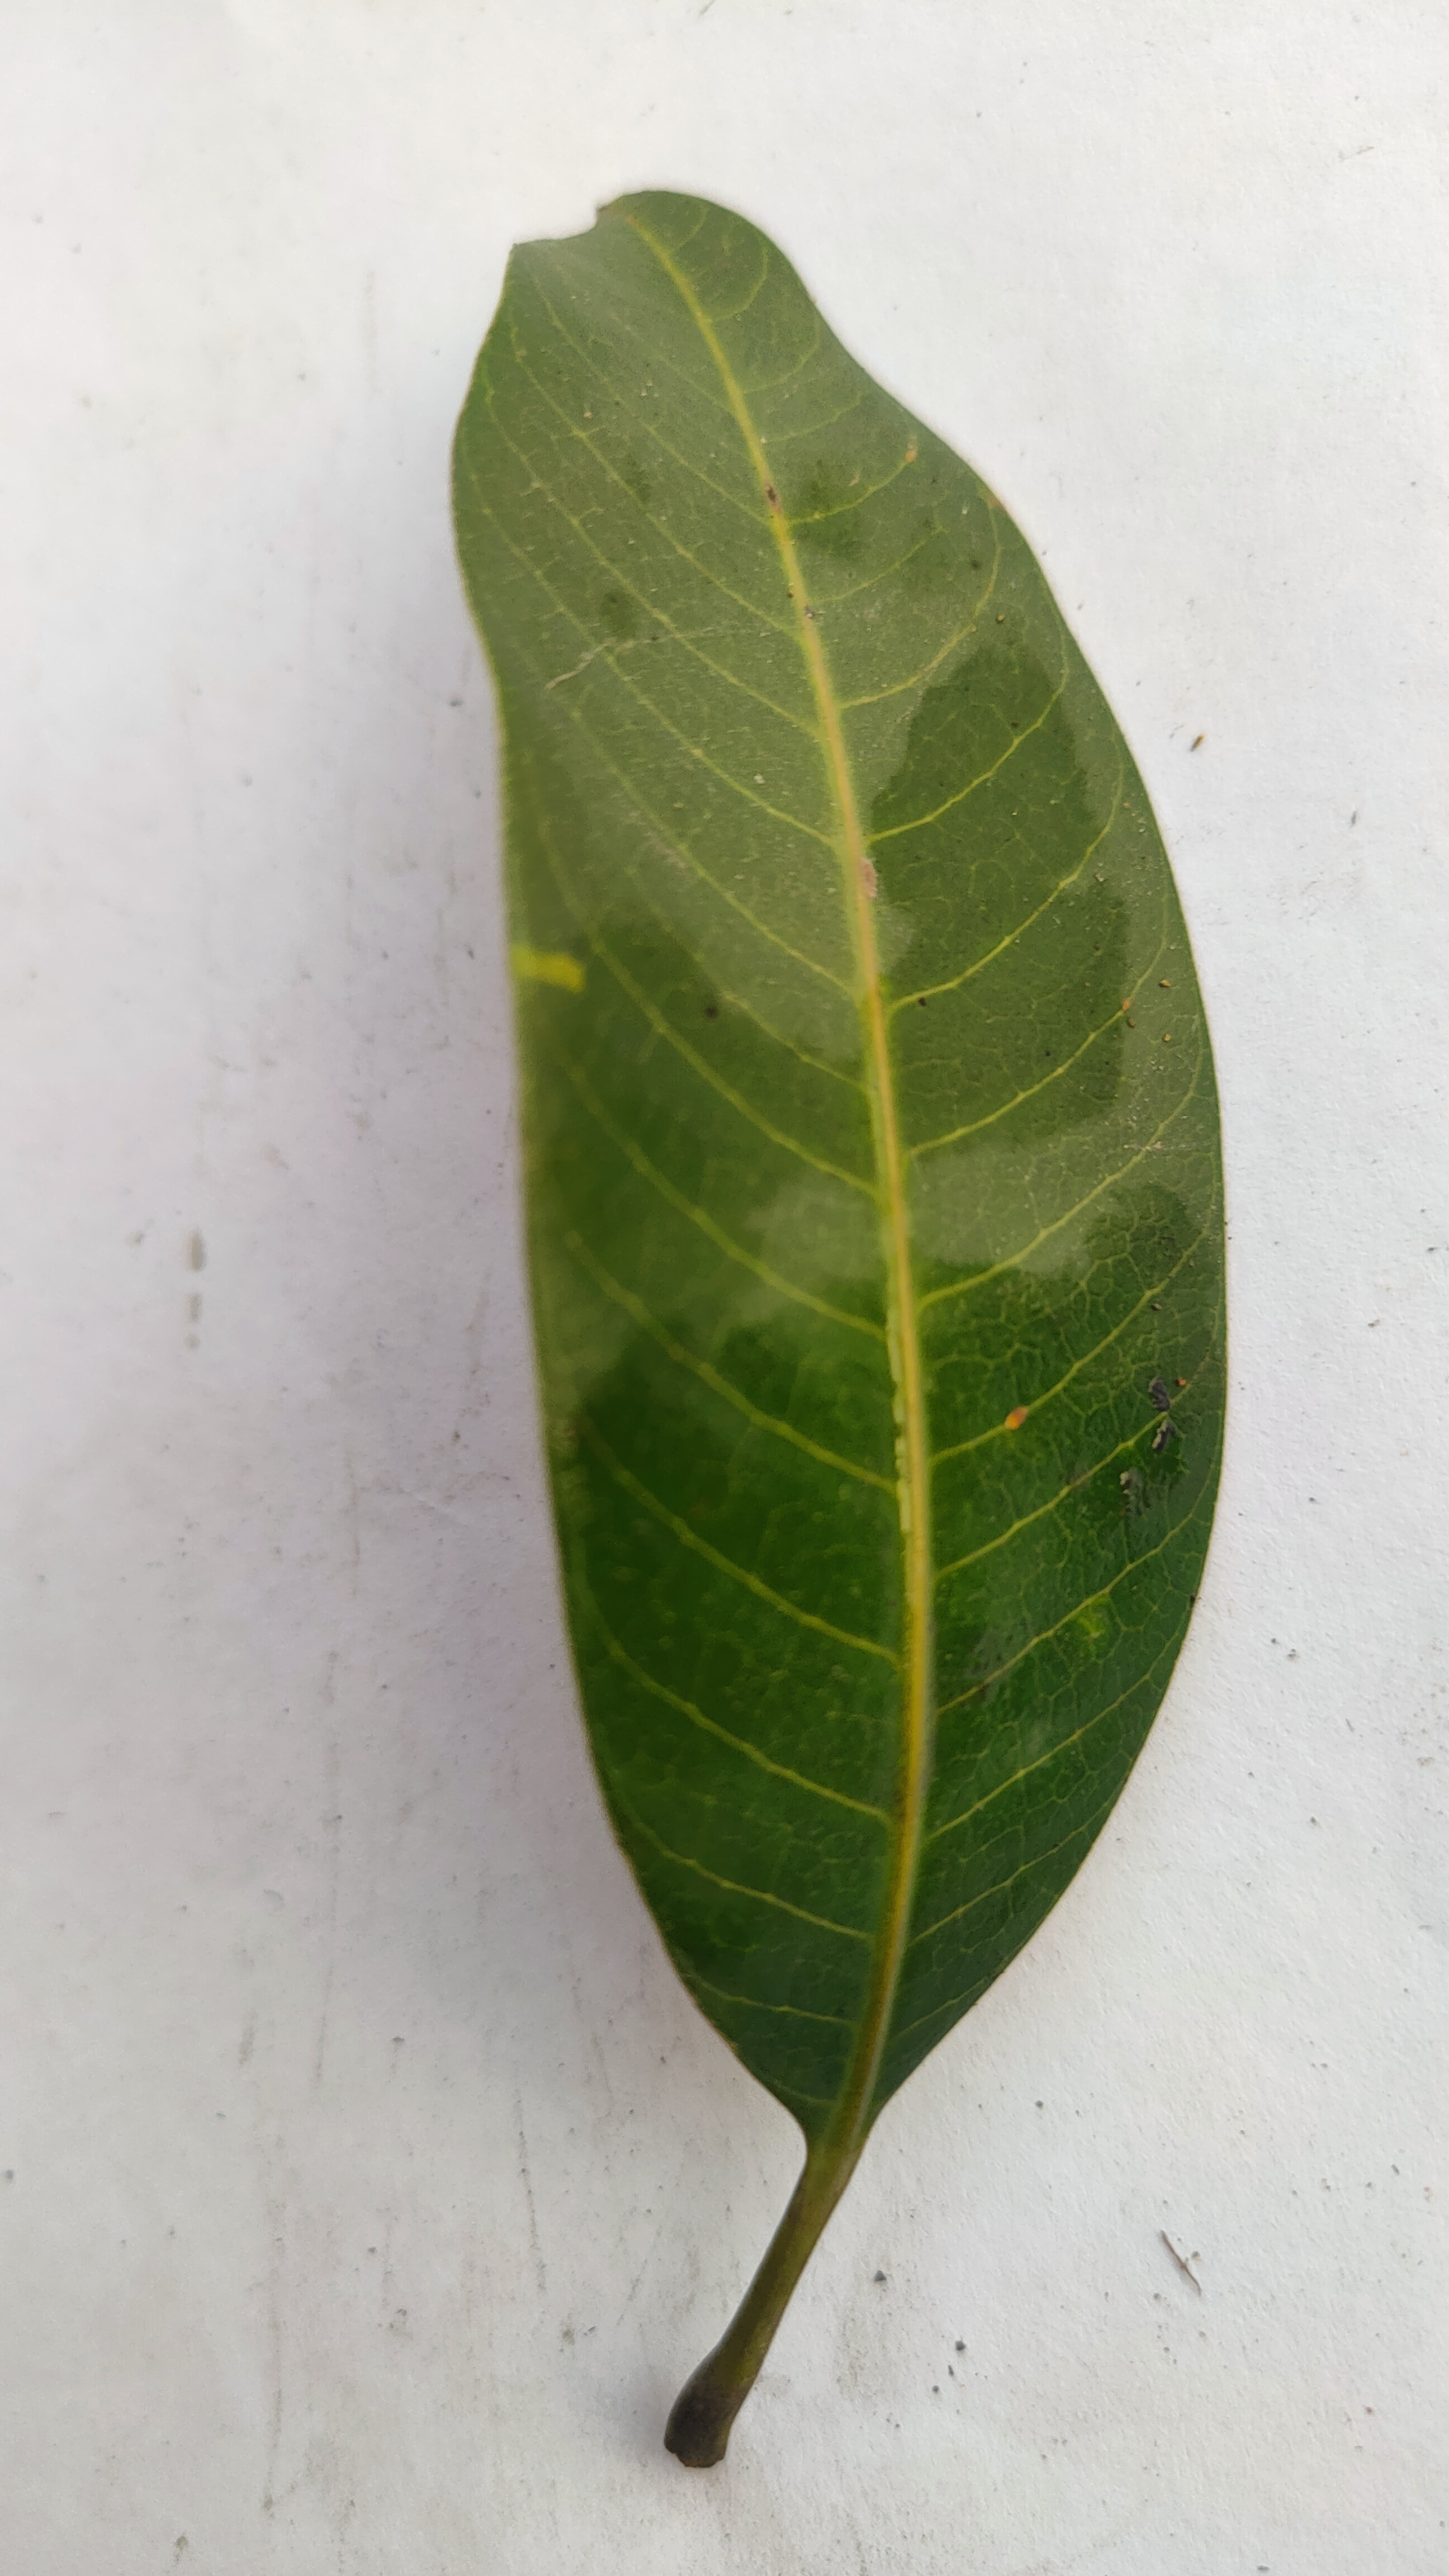
Leaf variety: Mango